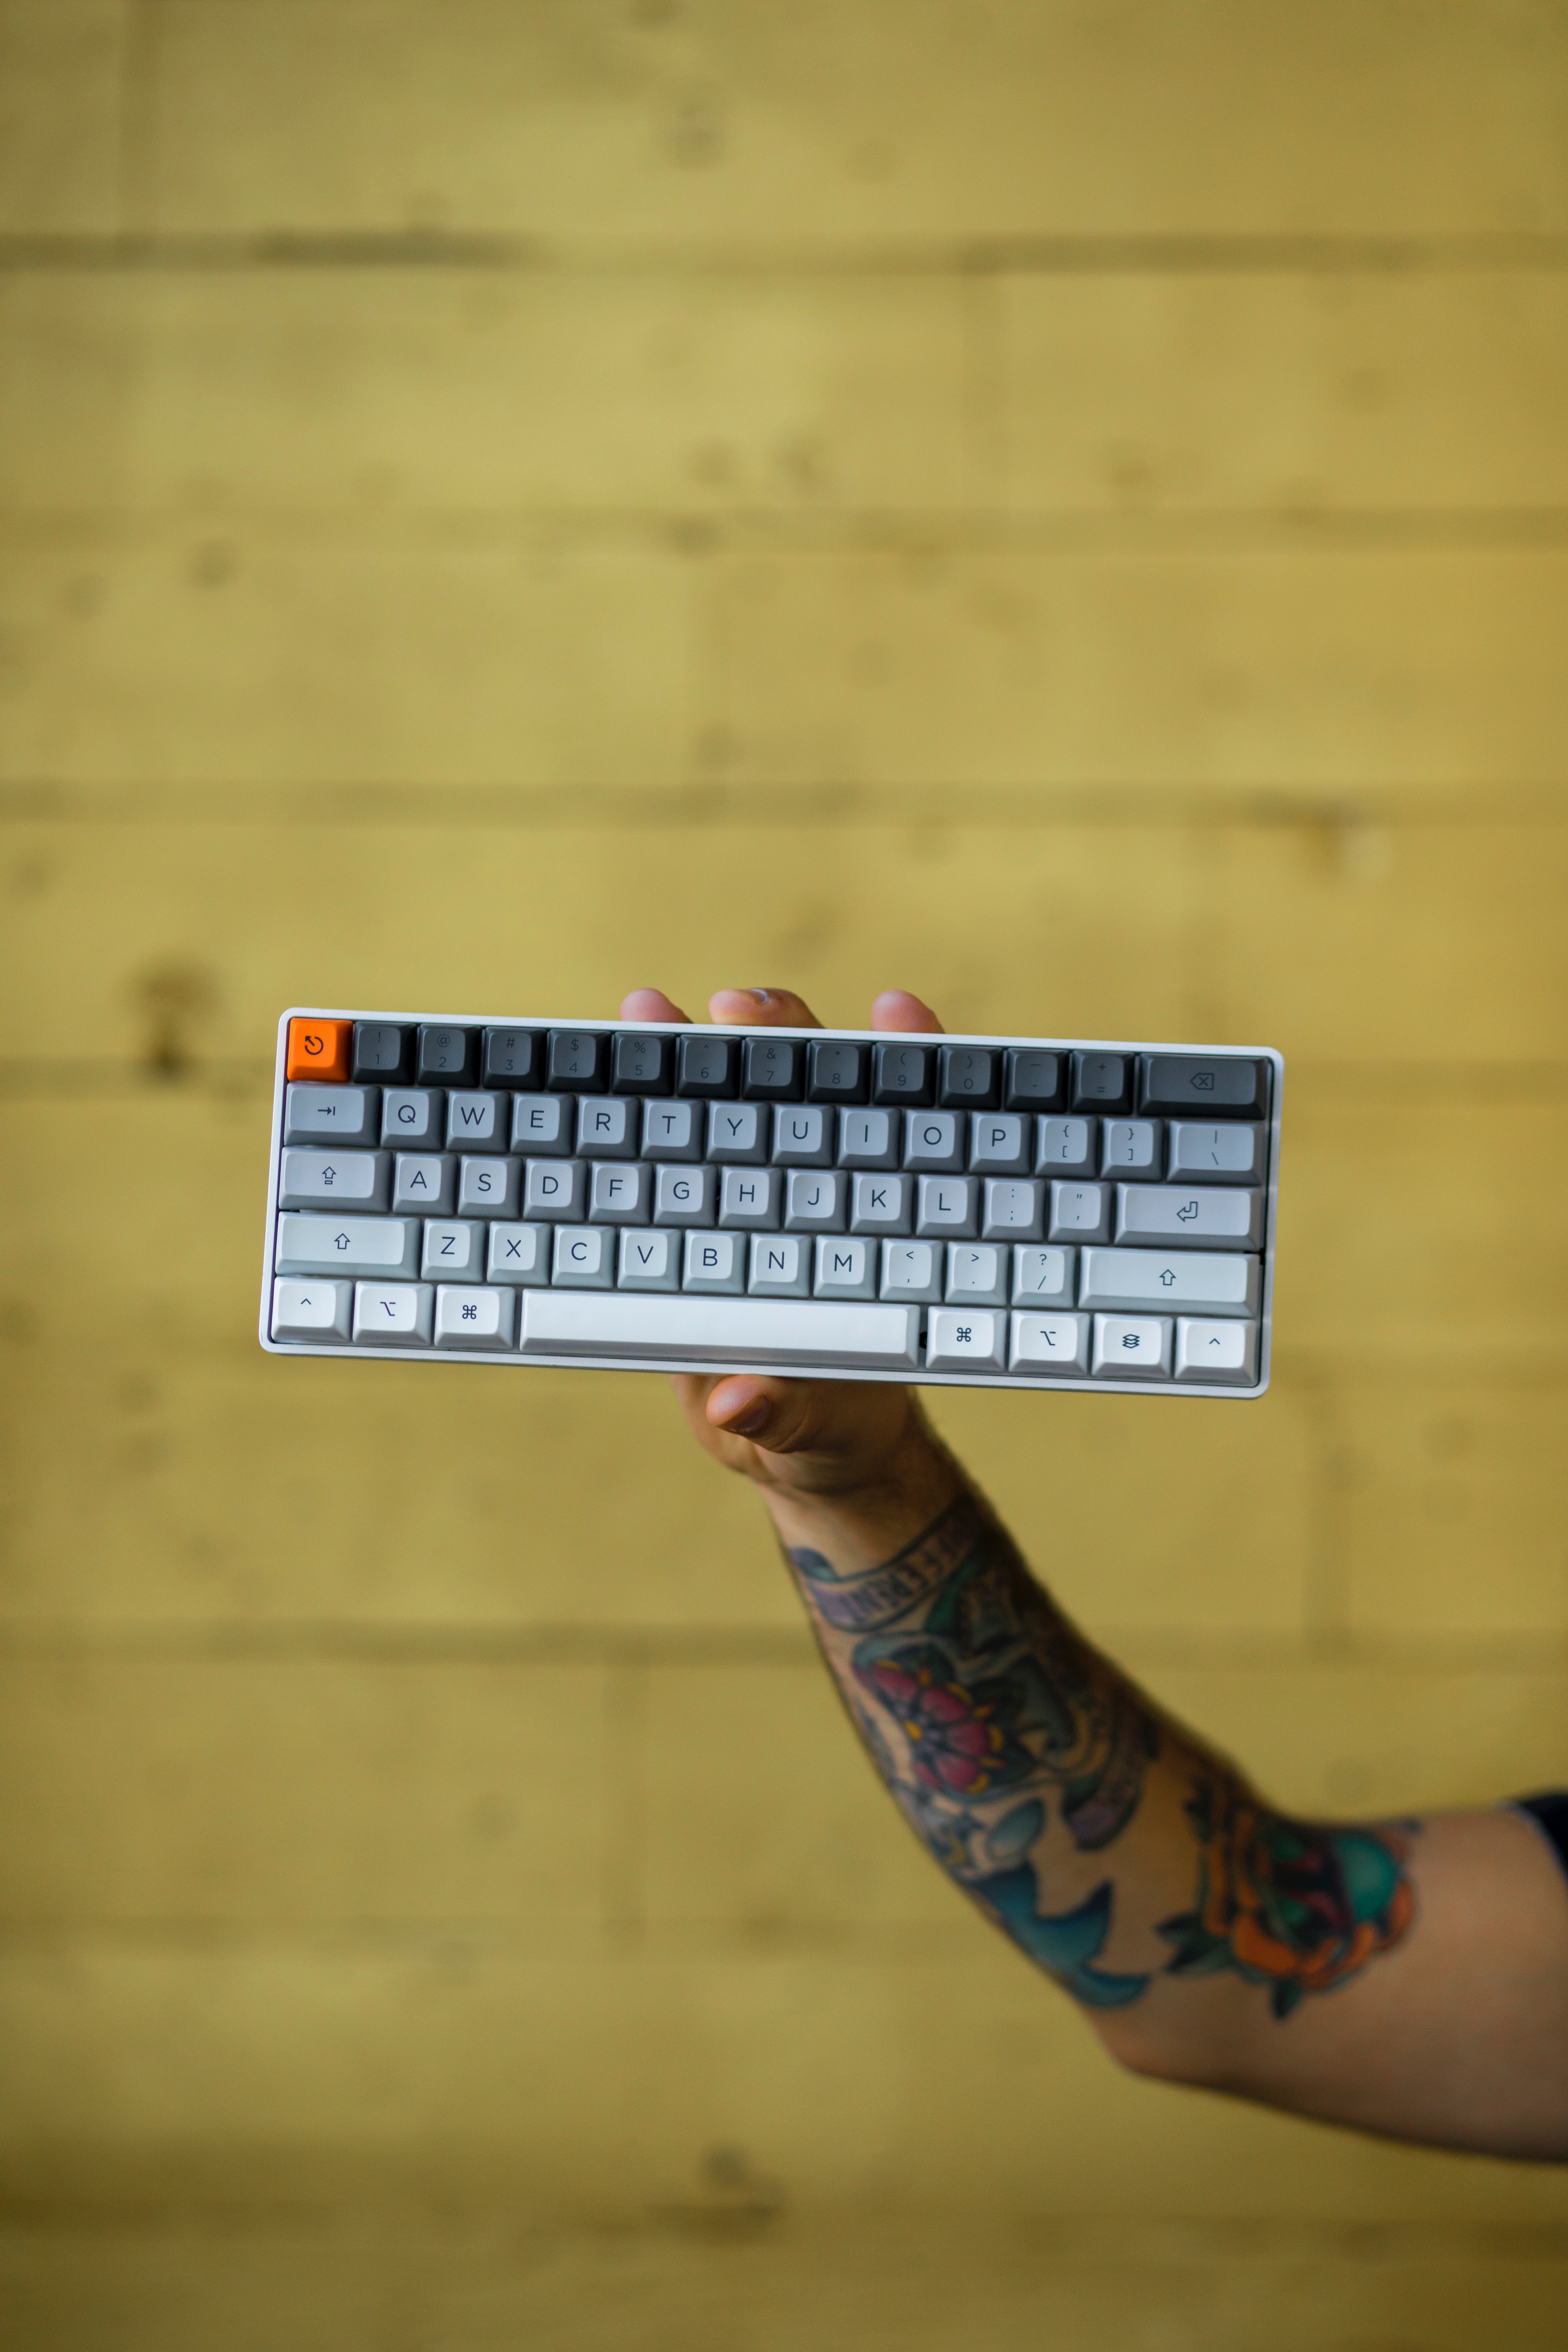
hand, technology, finger, font, computer keyboard, electronic device, space bar